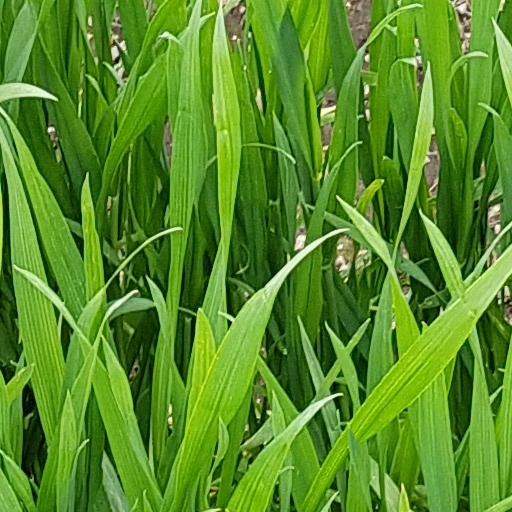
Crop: wheat